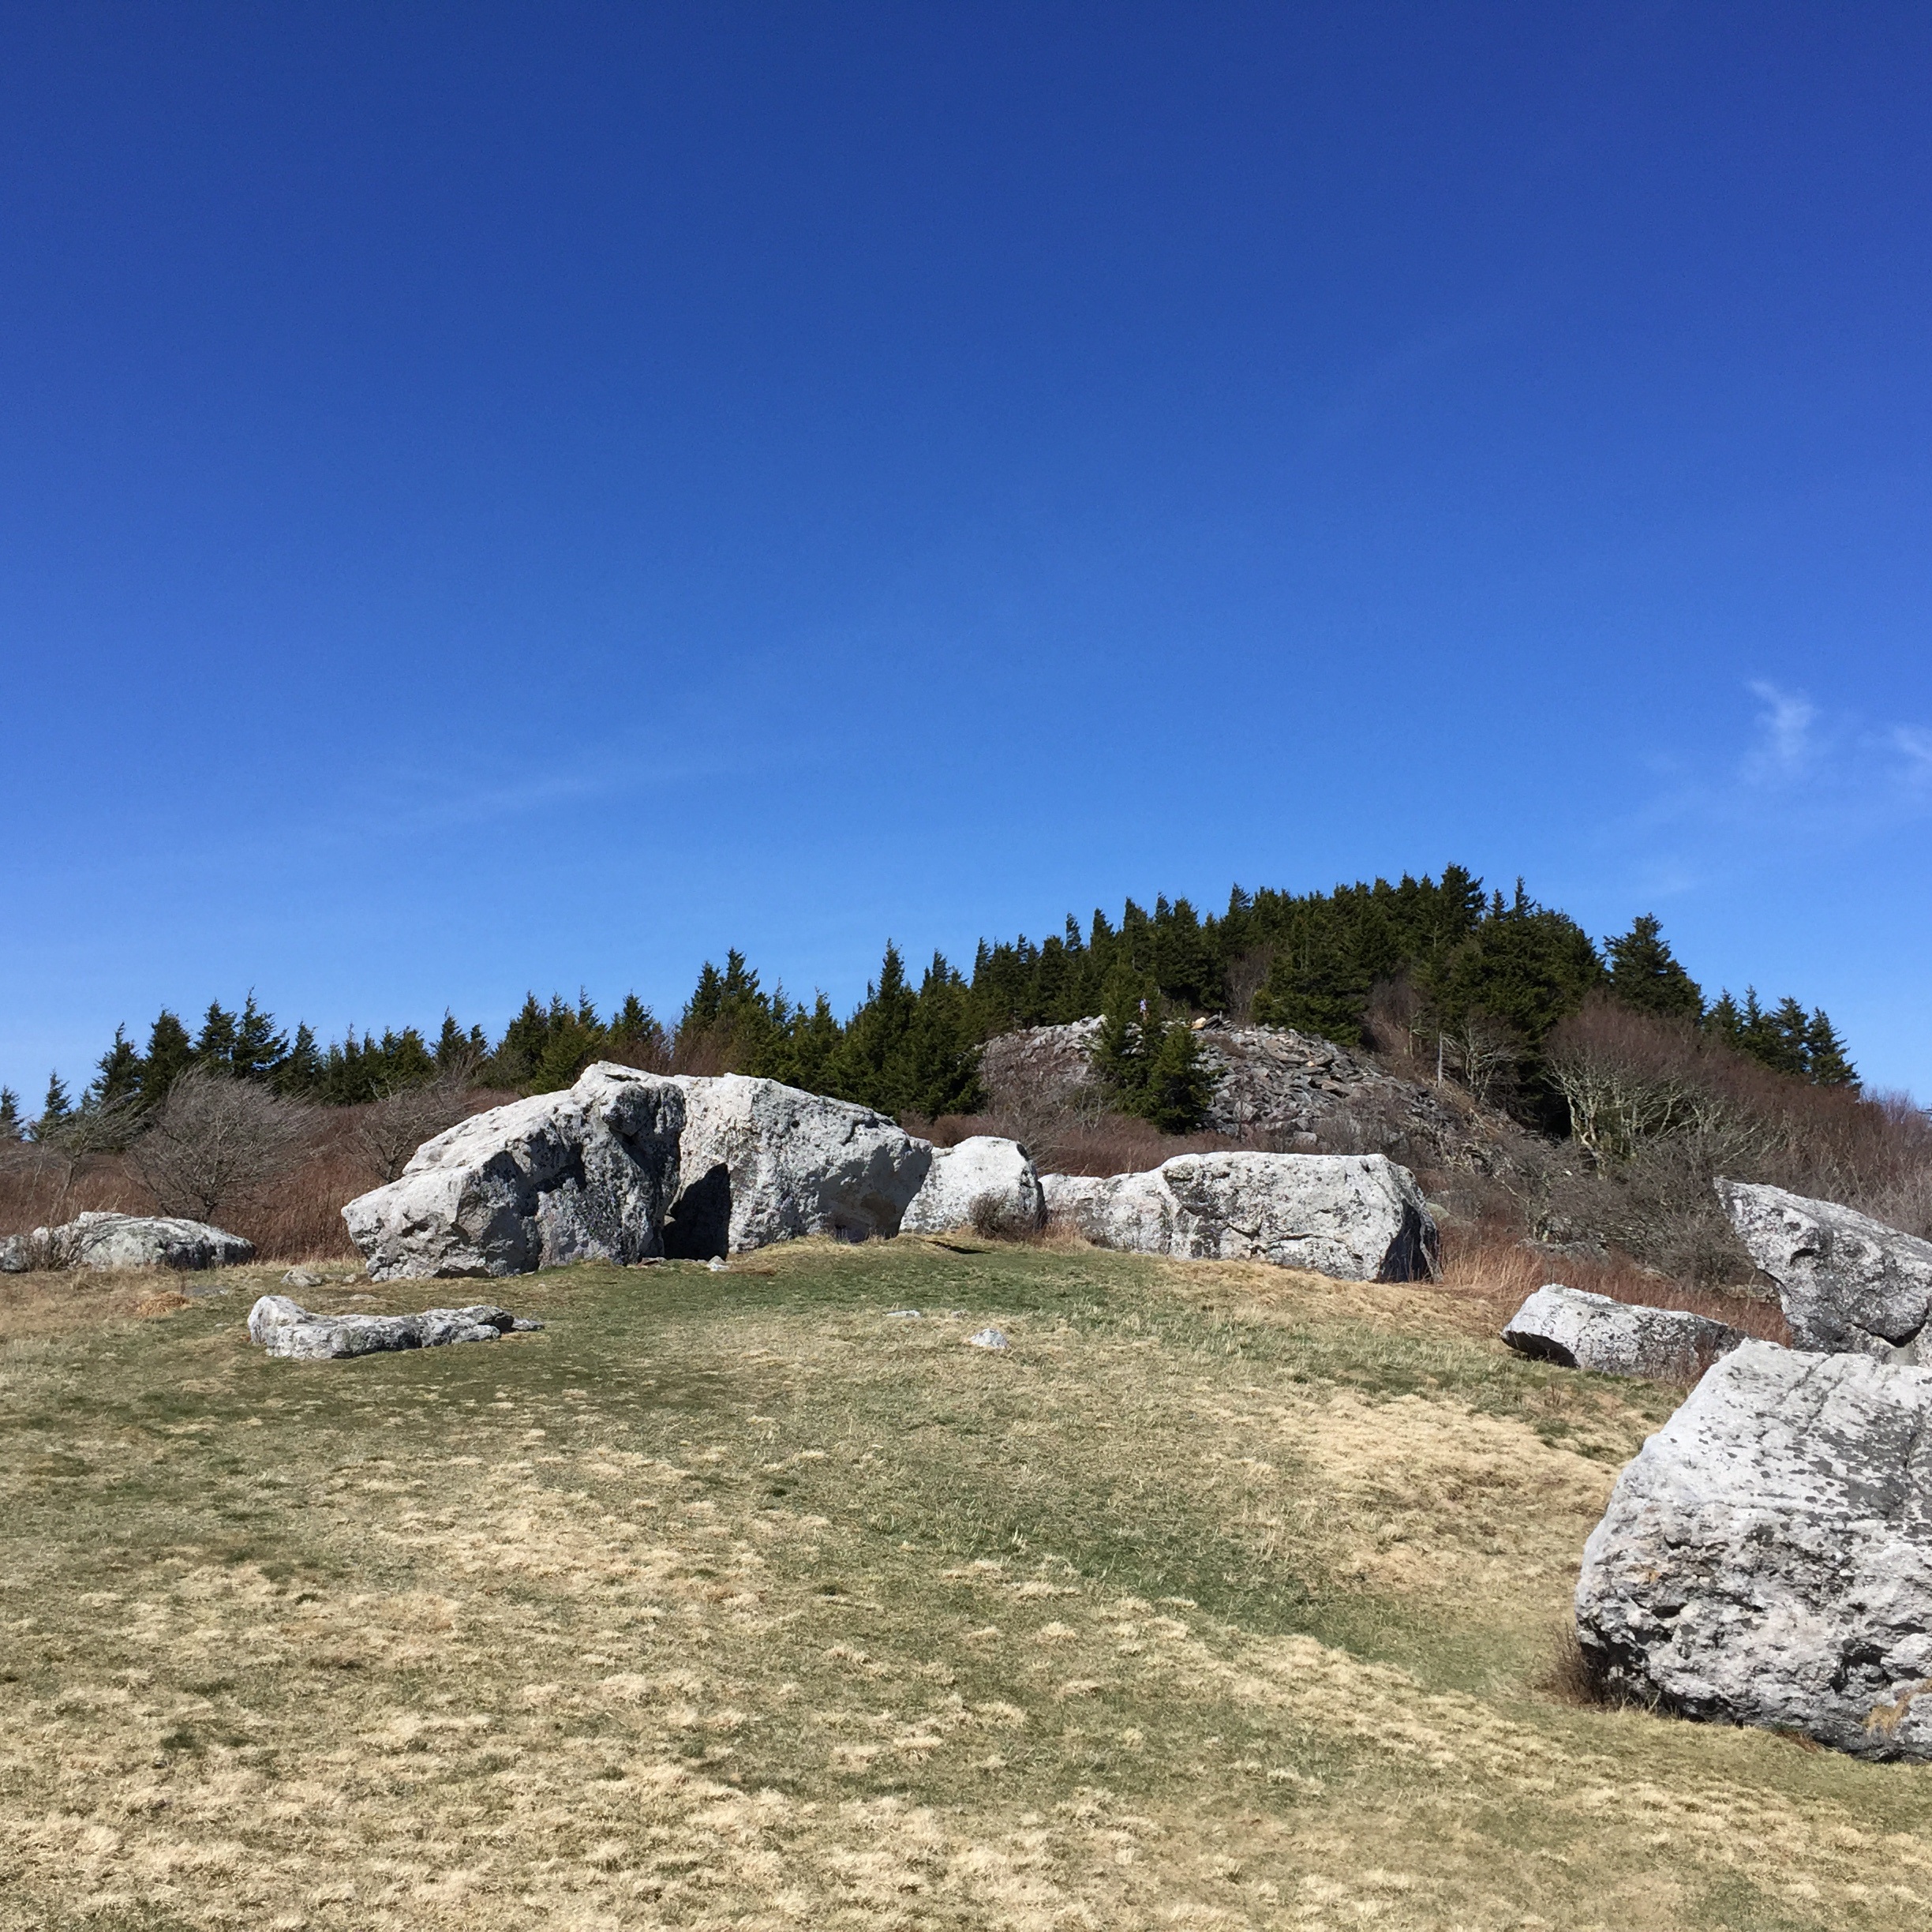
landscape, sea, rock, wilderness, mountain, hill, adventure, mountain range, cliff, terrain, ridge, rocks, geology, alps, ruins, badlands, plateau, hill side, mountainous landforms